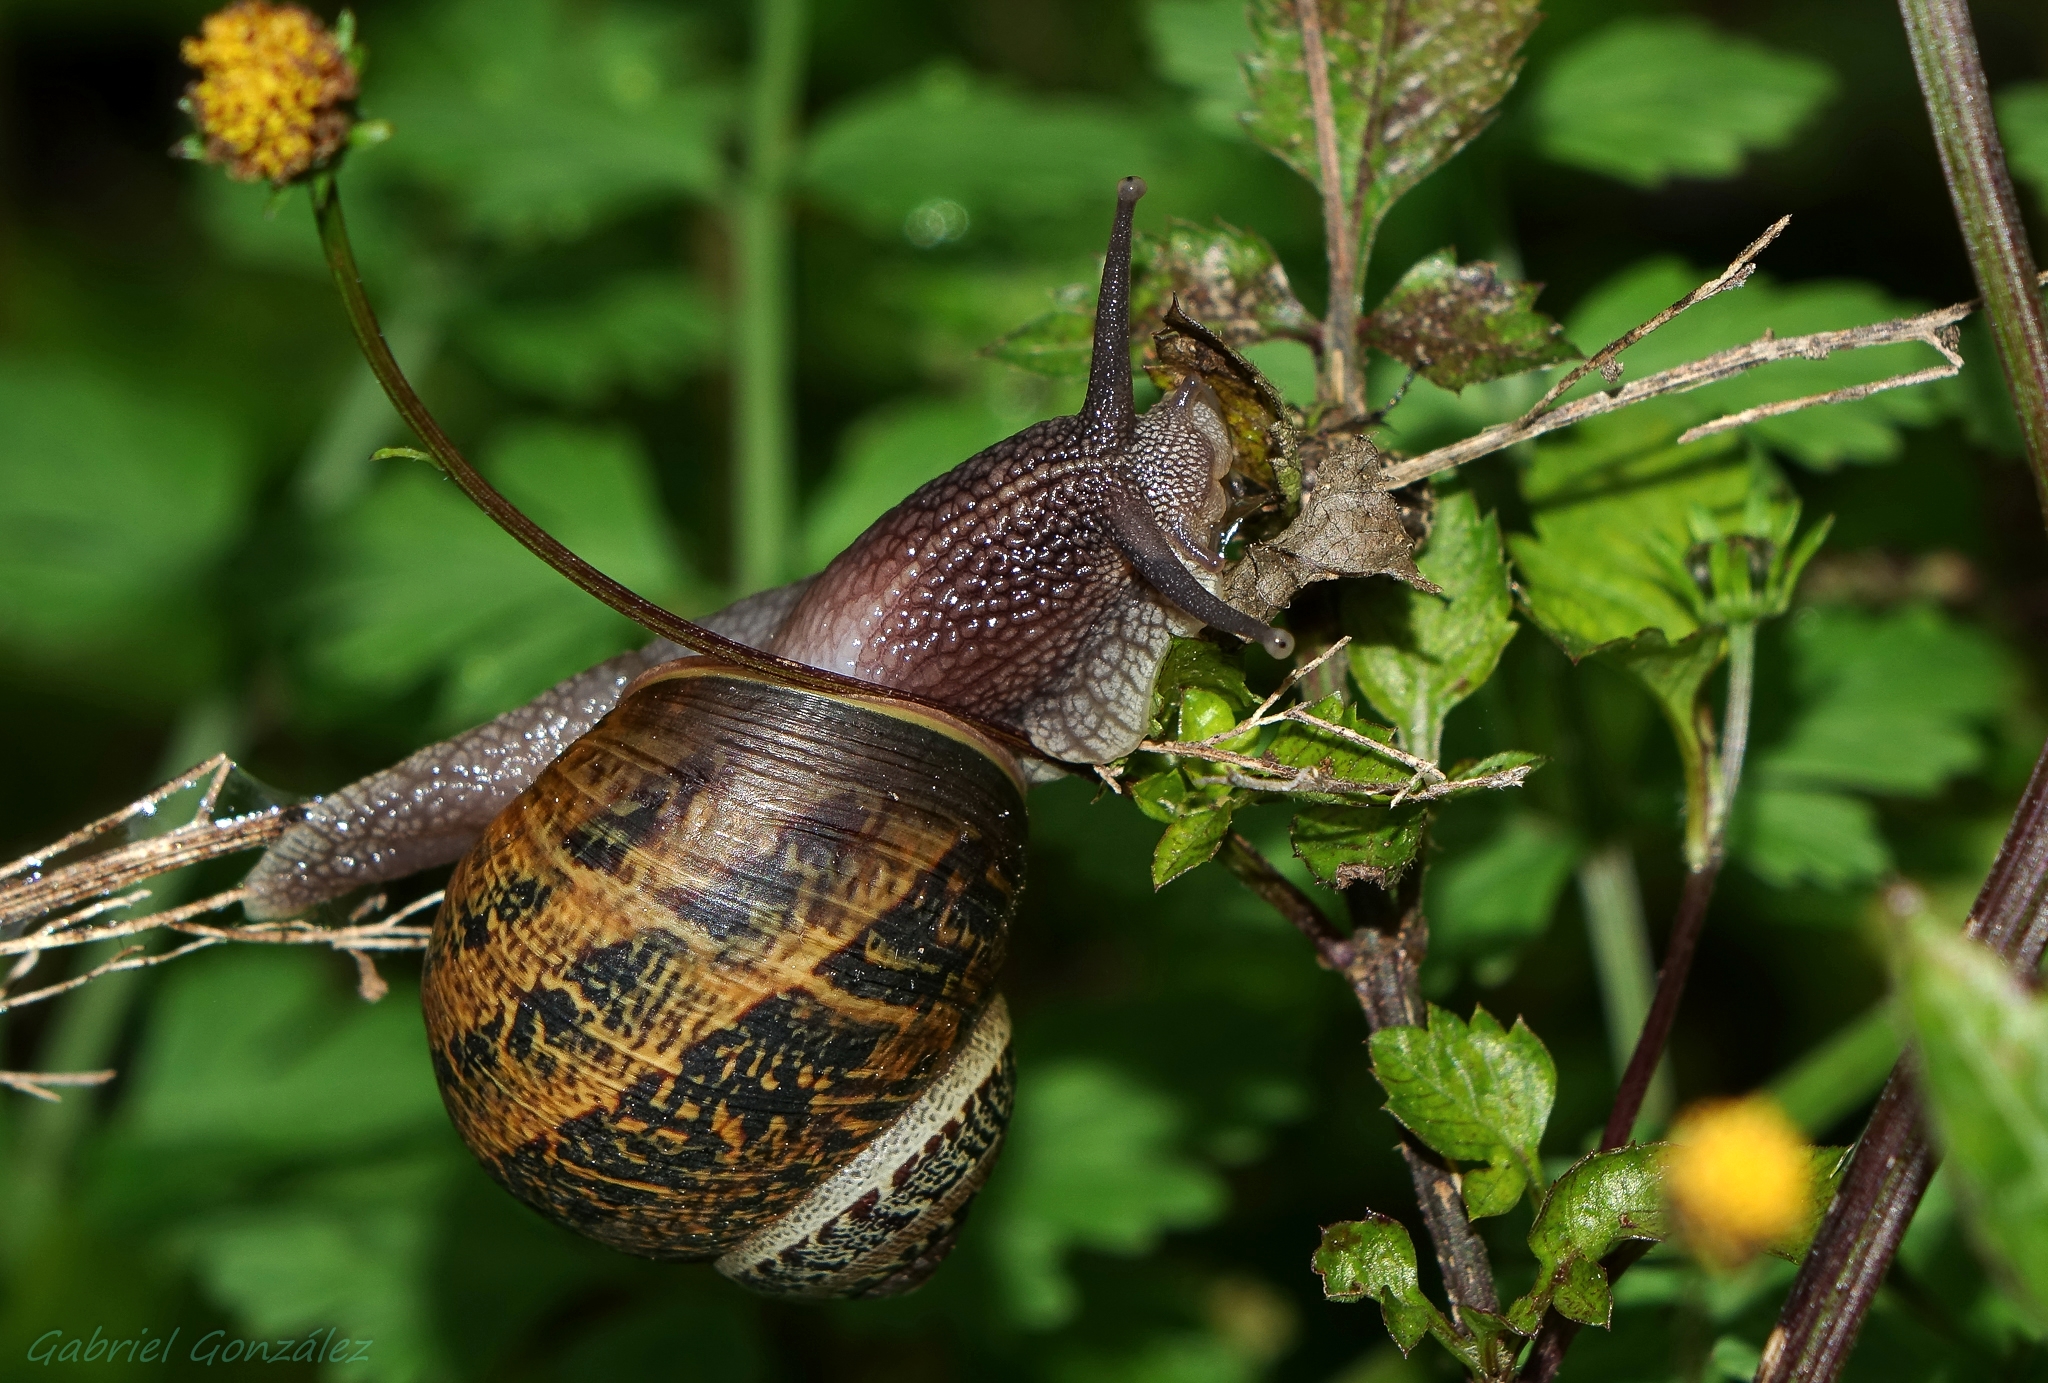
nature, wildlife, insect, macro, fauna, invertebrate, snail, animals, naturaleza, caracol, ggl1, gaby1, xovesphoto, animales, sonyrx10, rx10, gphoto, xelodegalicia, macro photography, gabrielcoru a, snails and slugs